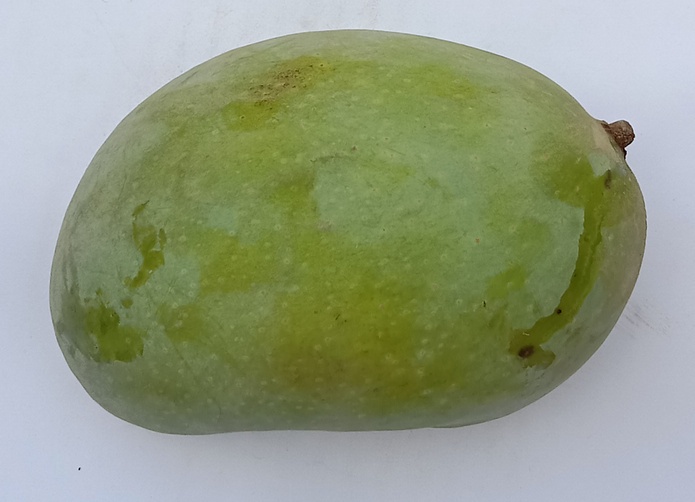
Mango variety: Fajri